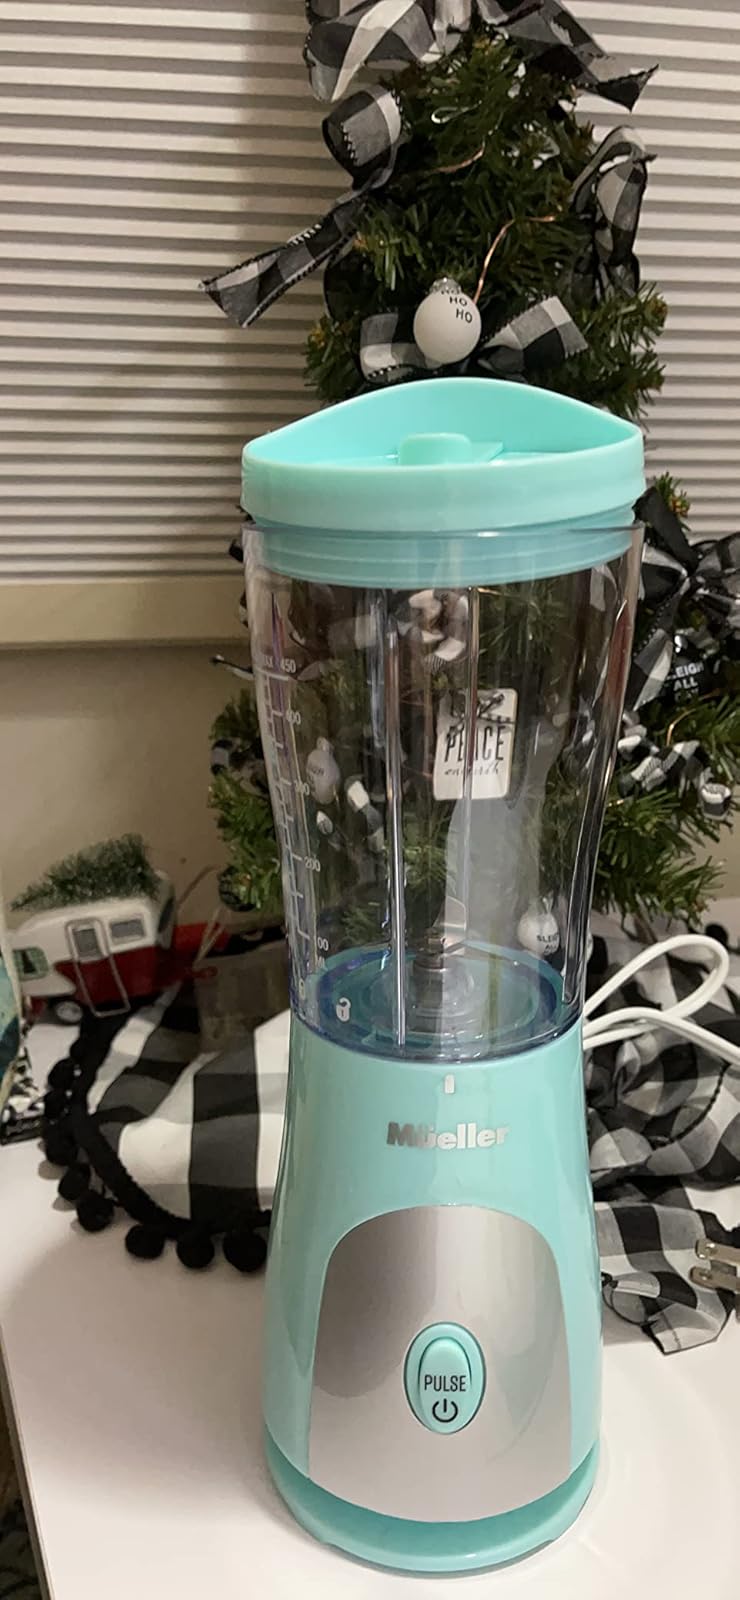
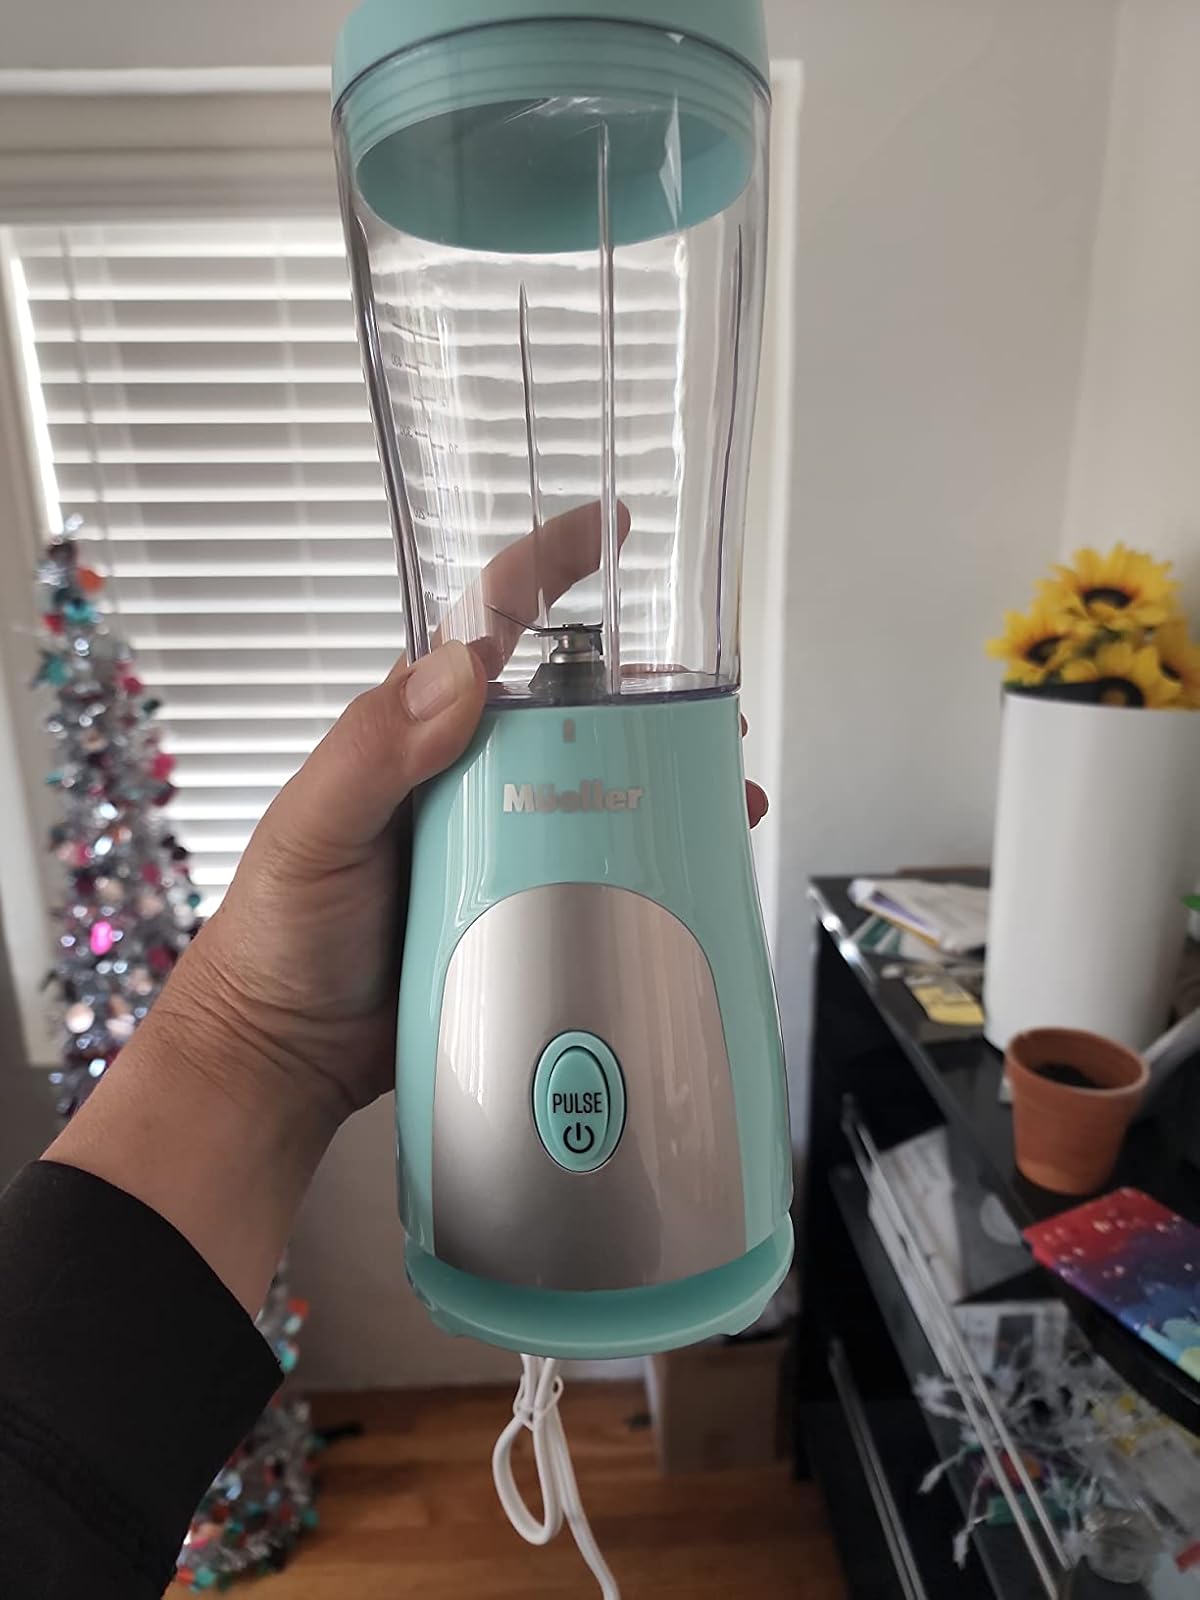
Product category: items_blender
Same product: yes